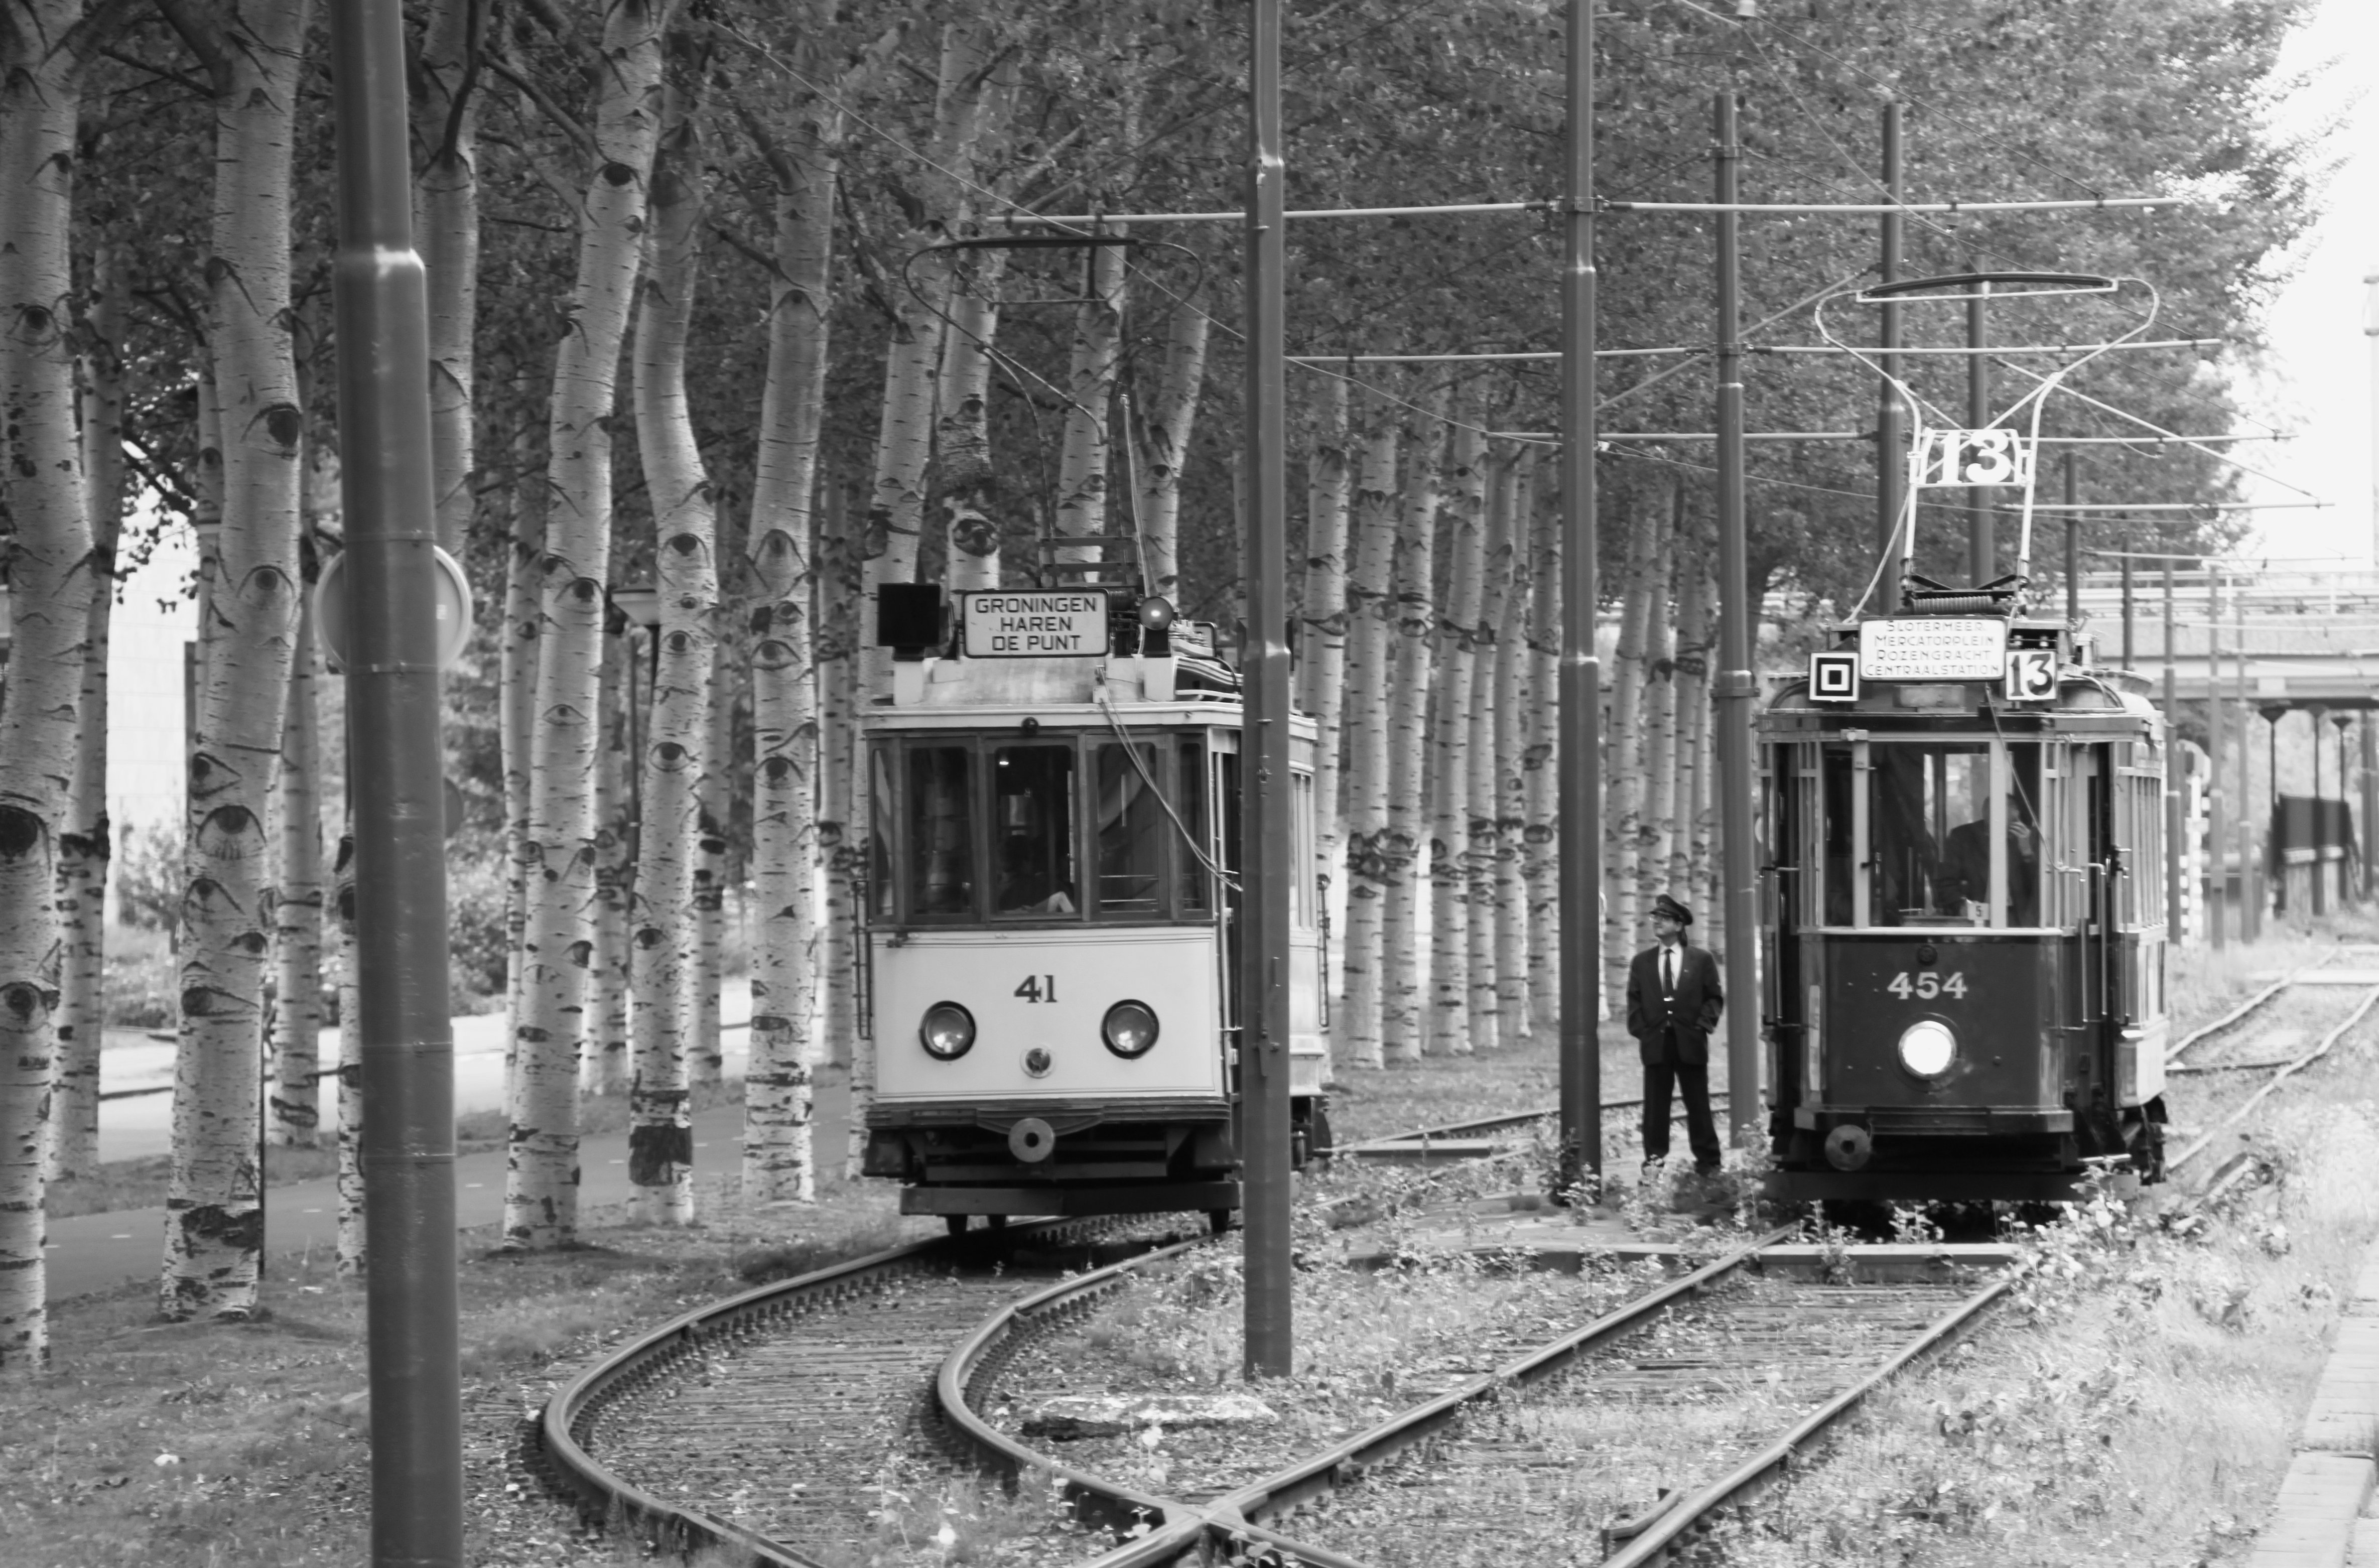
black and white, track, street, tram, transport, vehicle, electricity, monochrome, public transport, old glory, trams, amsterdam south in 2010, monochrome photography, rolling stock